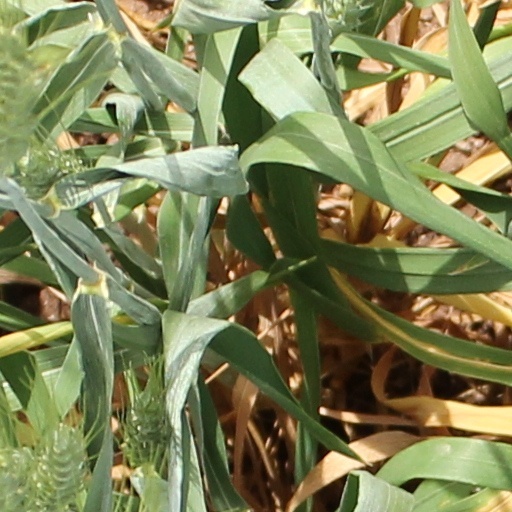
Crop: wheat